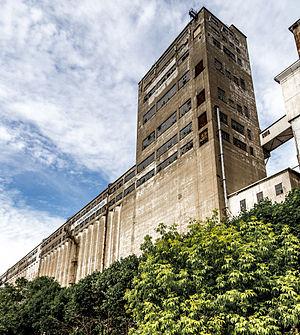
Élévateur 5 B1, Vieux-Port de Montréal, (Canada). (Protection ÉFP reconnu. Voir la liste des lieux patrimoniaux de Montréal pour plus de détails).